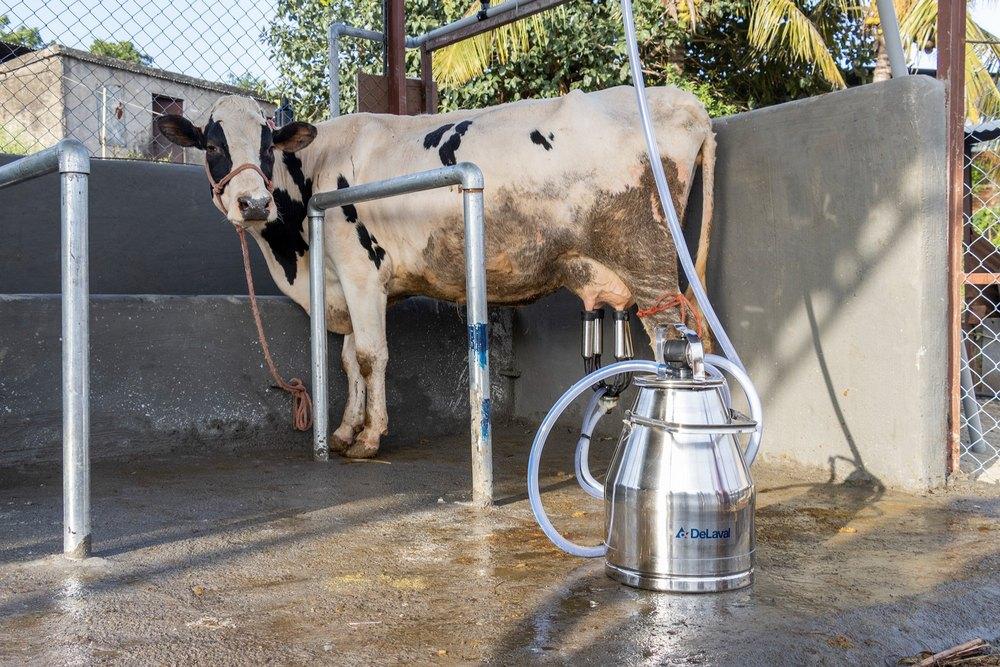
Ngombe aliye kwenye banda la kufungwa akiwa ameketi karibu na mashine ya kutolea maziwa, mashine hiyo ina  pampu na bomba linalo unganisha ngombe na mashini inayorahisisha na kuharakisha mchakato kutuliza maziwa badala ya mkono.